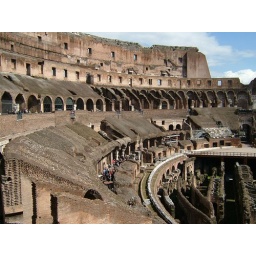
Inside the colusium, its a monument to all the slaves who must have died in building it